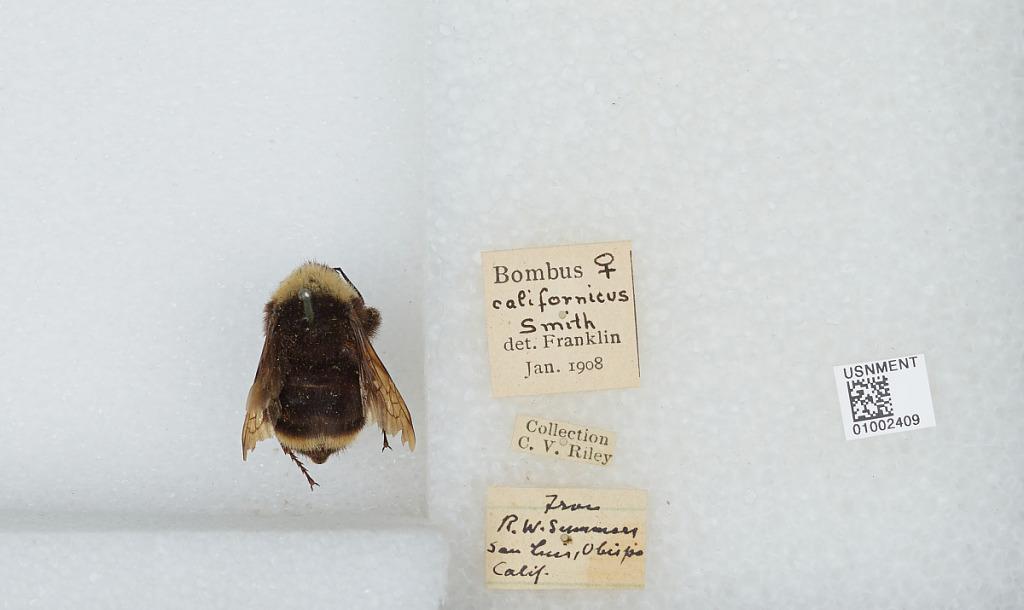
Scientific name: Bombus (Fervidobombus) californicus Smith
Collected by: R. Summers
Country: United States
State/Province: California
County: San Luis Obispo
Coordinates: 35.38, -120.45
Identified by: Franklin